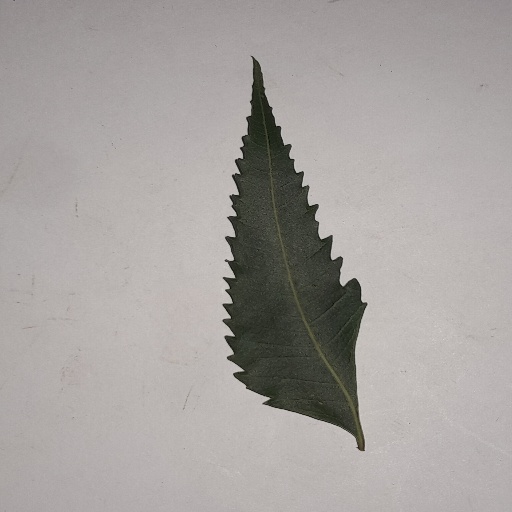
Species: Neem
Leaf condition: Healthy Leaf